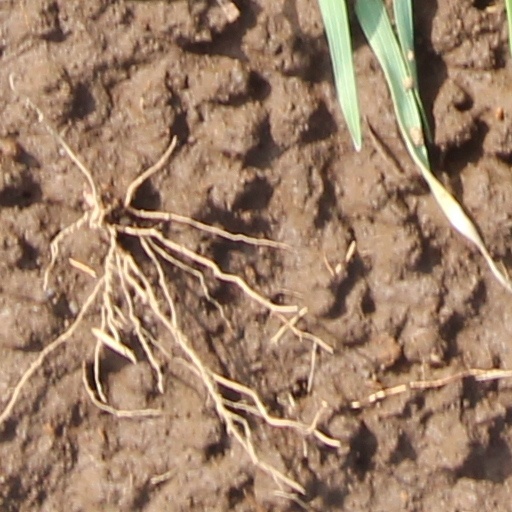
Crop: wheat